Metasequoia glyptostroboides

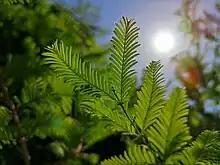
Dawn redwood

In 1941, the genus "Metasequoia" was reported by paleobotanist as a widely distributed extinct genus based on fossils, before attracting considerable attention a few years later when small populations were found alive in central China. It is a well-known example of a living fossil species. Modern dawn redwood appears identical to its late Cretaceous ancestors. The tree faces considerable risks of extinction in its wild range due to deforestation; however, it has been planted extensively in arboreta worldwide, where it has proved a popular and fast-growing ornamental plant. If the species had not been discovered when it was, it might have become extinct before being investigated.